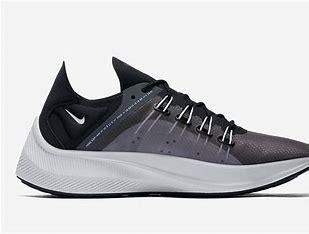
Brand: Nike
Model: Exp X14